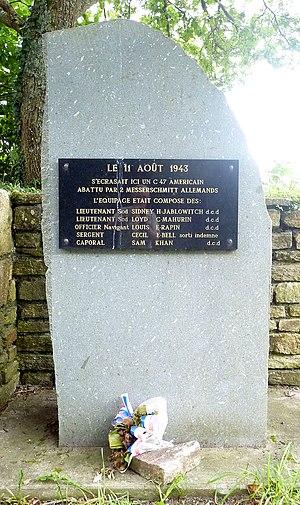
Stèle commémorative à la mémoire des 5 aviateurs américains dont l'avion, un C 47, abattu par 2 Messerschmitt allemands, s'écrasa près de la chapelle Saint-Thomas en Pleuven le 11 août 1943.
Pleuven [pløvɛn] est une commune du Pays fouesnantais située dans le département du Finistère, dans la région Bretagne, en France.